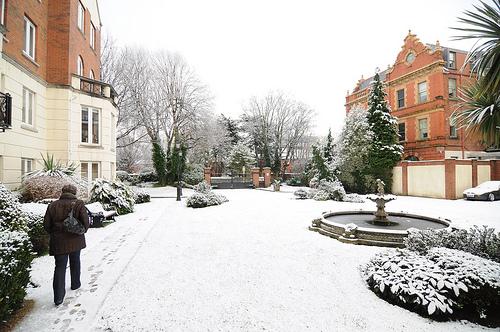
Weather: snow or frosty